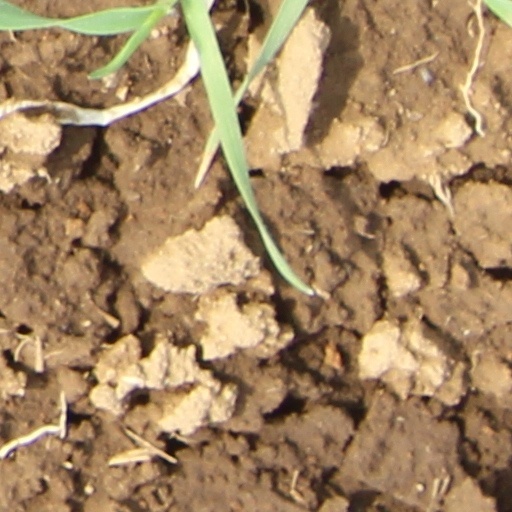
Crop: wheat